Aerial perspective

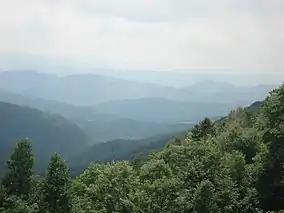
In this picture, the aerial perspective effect is emphasized by a range of mountains at different distances, photographed in a nearly contre-jour condition.

Aerial perspective, or atmospheric perspective, is the effect the atmosphere has on the appearance of an object as viewed from a distance. As the distance between an object and a viewer increases, the contrast between the object and its background decreases, and the contrast of any markings or details within the object also decreases. The colours of the object also become less saturated and shift toward the background colour, which is usually bluish, but may be some other colour under certain conditions (for instance, reddish around sunrise or sunset).